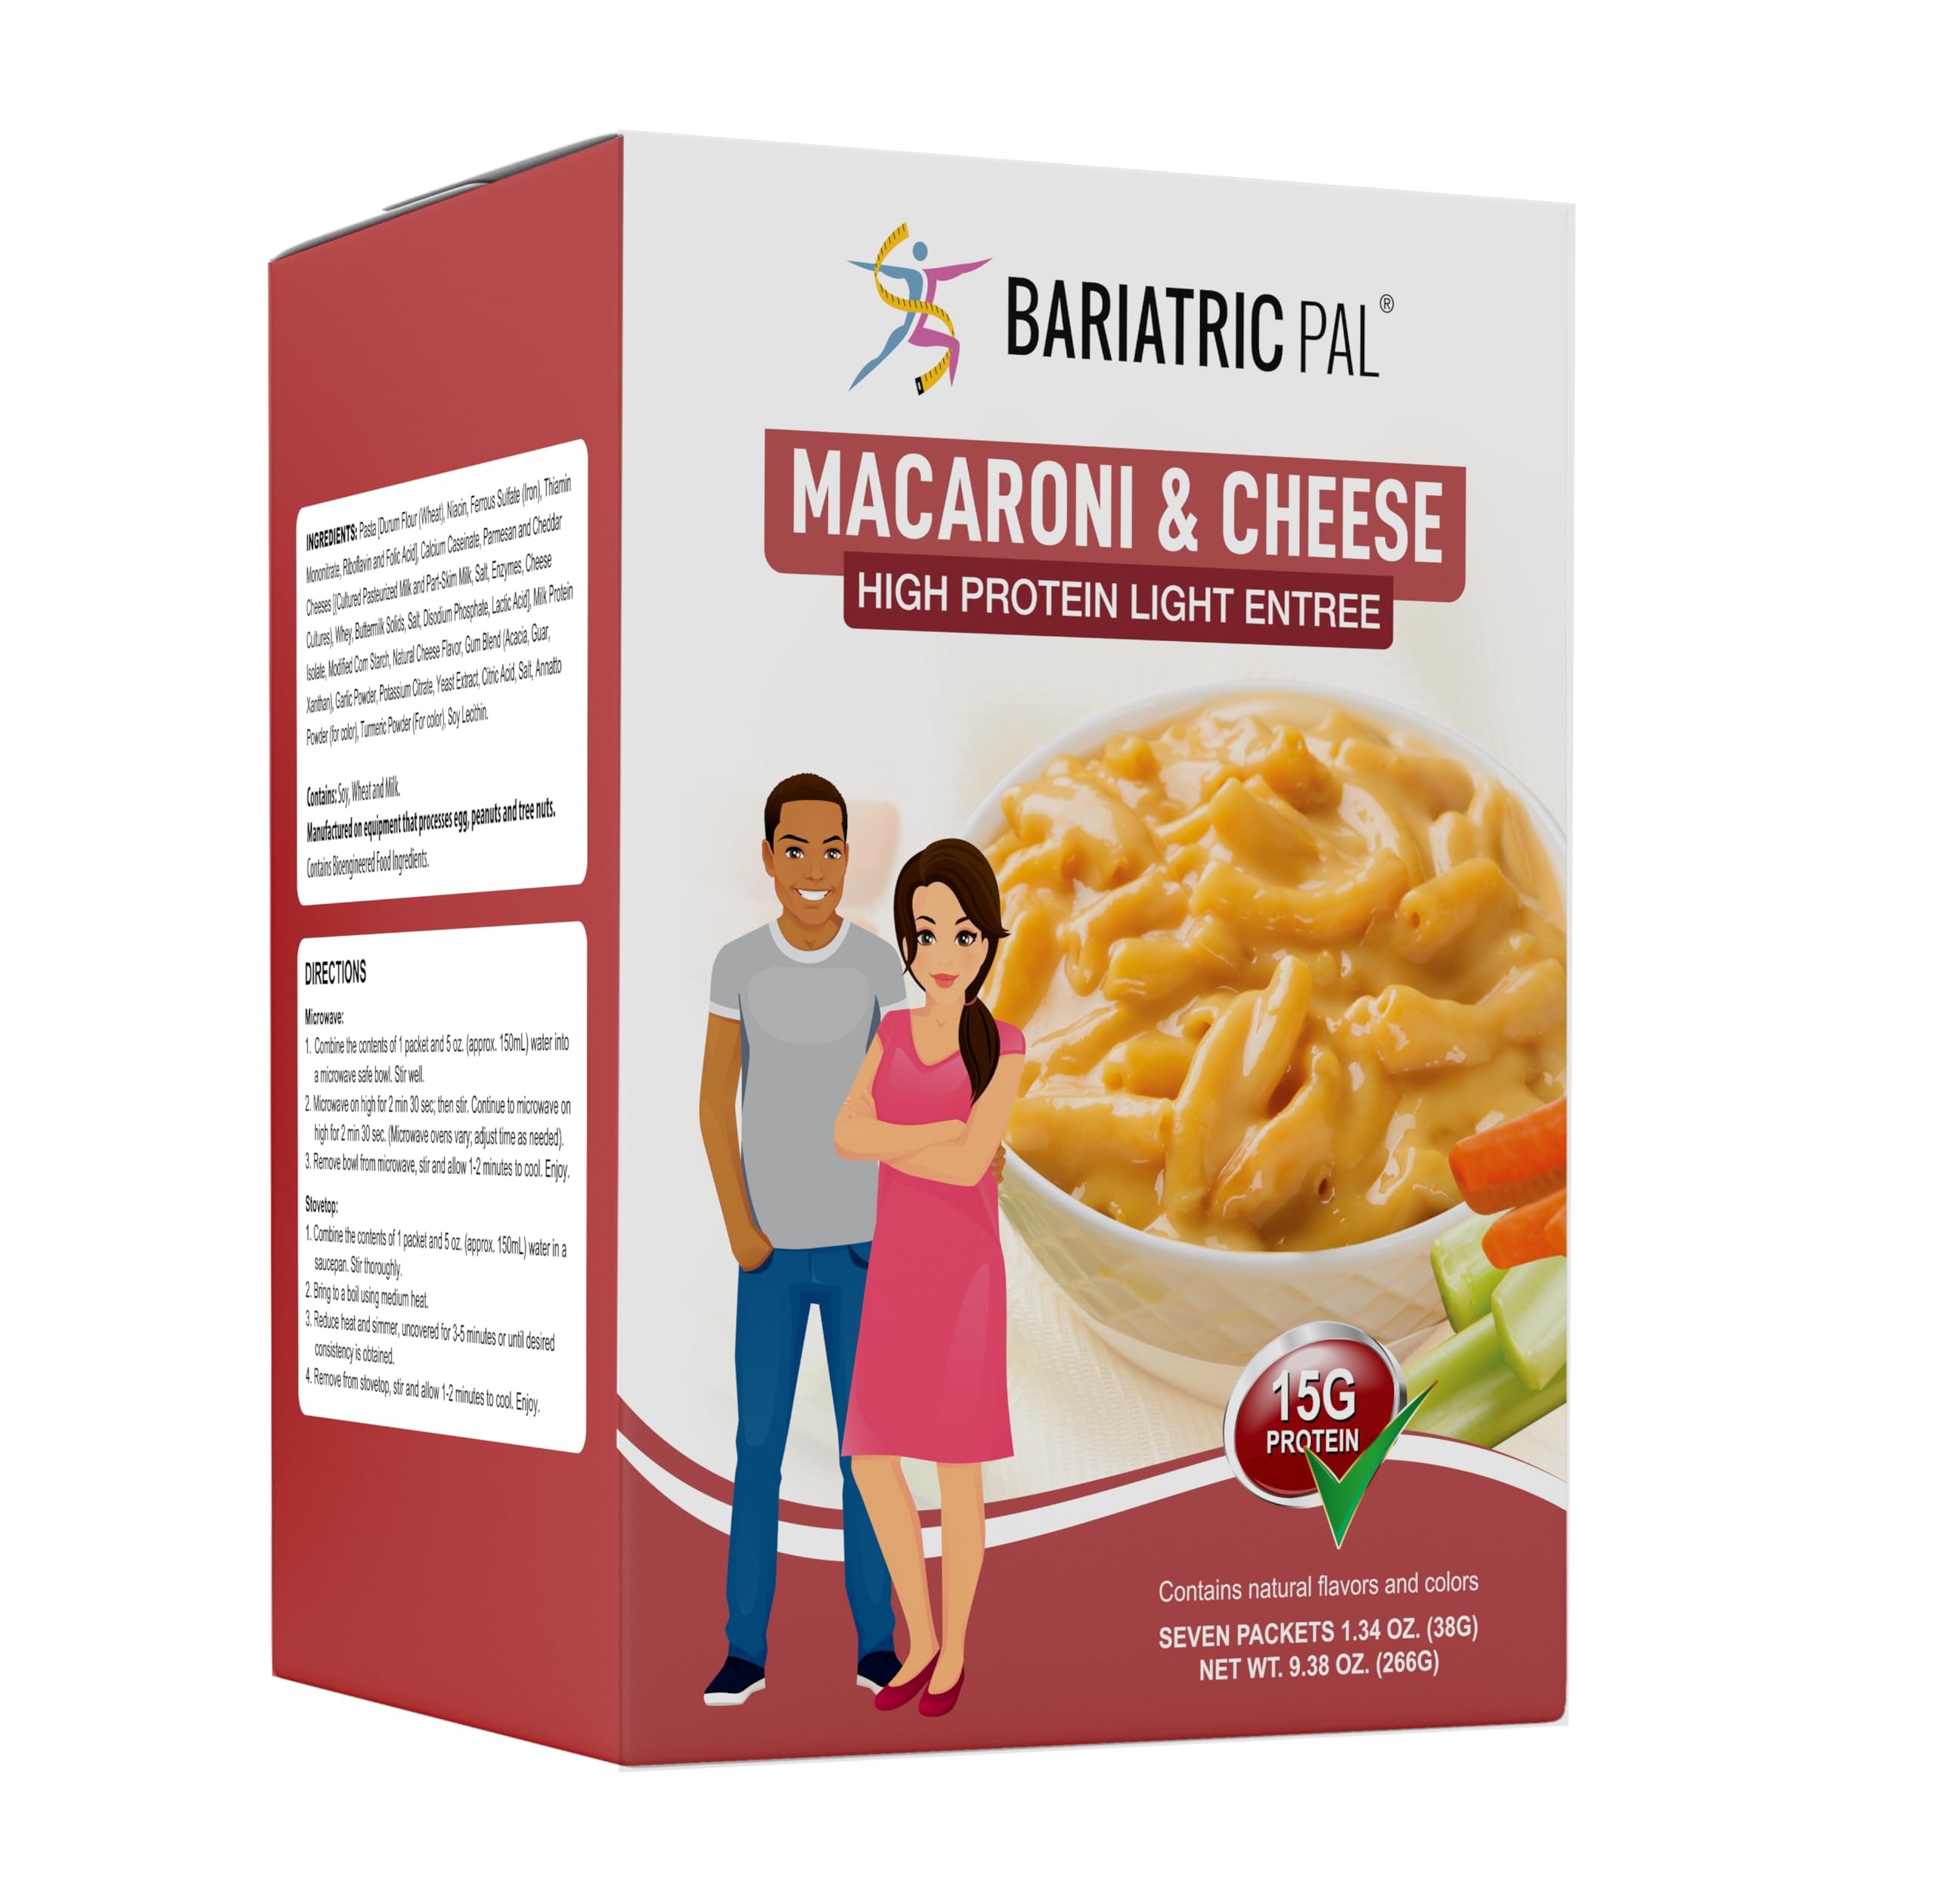
Item Name: BariatricPal High Protein Light Entree - Creamy Macaroni & Cheese (1-Pack)
Bullet Point 1: 150 calories, 15 grams of protein, 3 grams of fat
Bullet Point 2: High in calcium, Aspartame free, Kosher (OU-D)
Bullet Point 3: Suitable for the Solid Foods and Maintenance diets
Bullet Point 4: Suitable for gastric band, gastric bypass, and gastric sleeve patients or for anyone watching their weight
Bullet Point 5: Enjoy as a quick lunch or dinner, or snack
Product Description: Comfort food is even more comforting when it does not come with a side of guilt. Take BariatricPal High Protein Light Entrée – Creamy Macaroni & Cheese, for example. Made with real parmesan and cheddar cheeses, this entree is creamy and delivers the classic taste you crave, but without the excessive calories and fat. Each serving has only 150 calories and 3 grams of fat while delivering a whopping 15 grams of protein to increase fullness and satisfaction. Low-cal and high-protein: just what the doctor ordered to keep you losing weight after weight loss surgery. That’s exactly what BariatricPal Protein Entrée – Creamy Macaroni & Cheese delivers. It is conveniently packaged in single-serving packets so there is no temptation to eat too much, and what could be easier than mixing it with hot water to have a meal ready in minutes?
Value: 7.0
Unit: Count

Price: 15.49